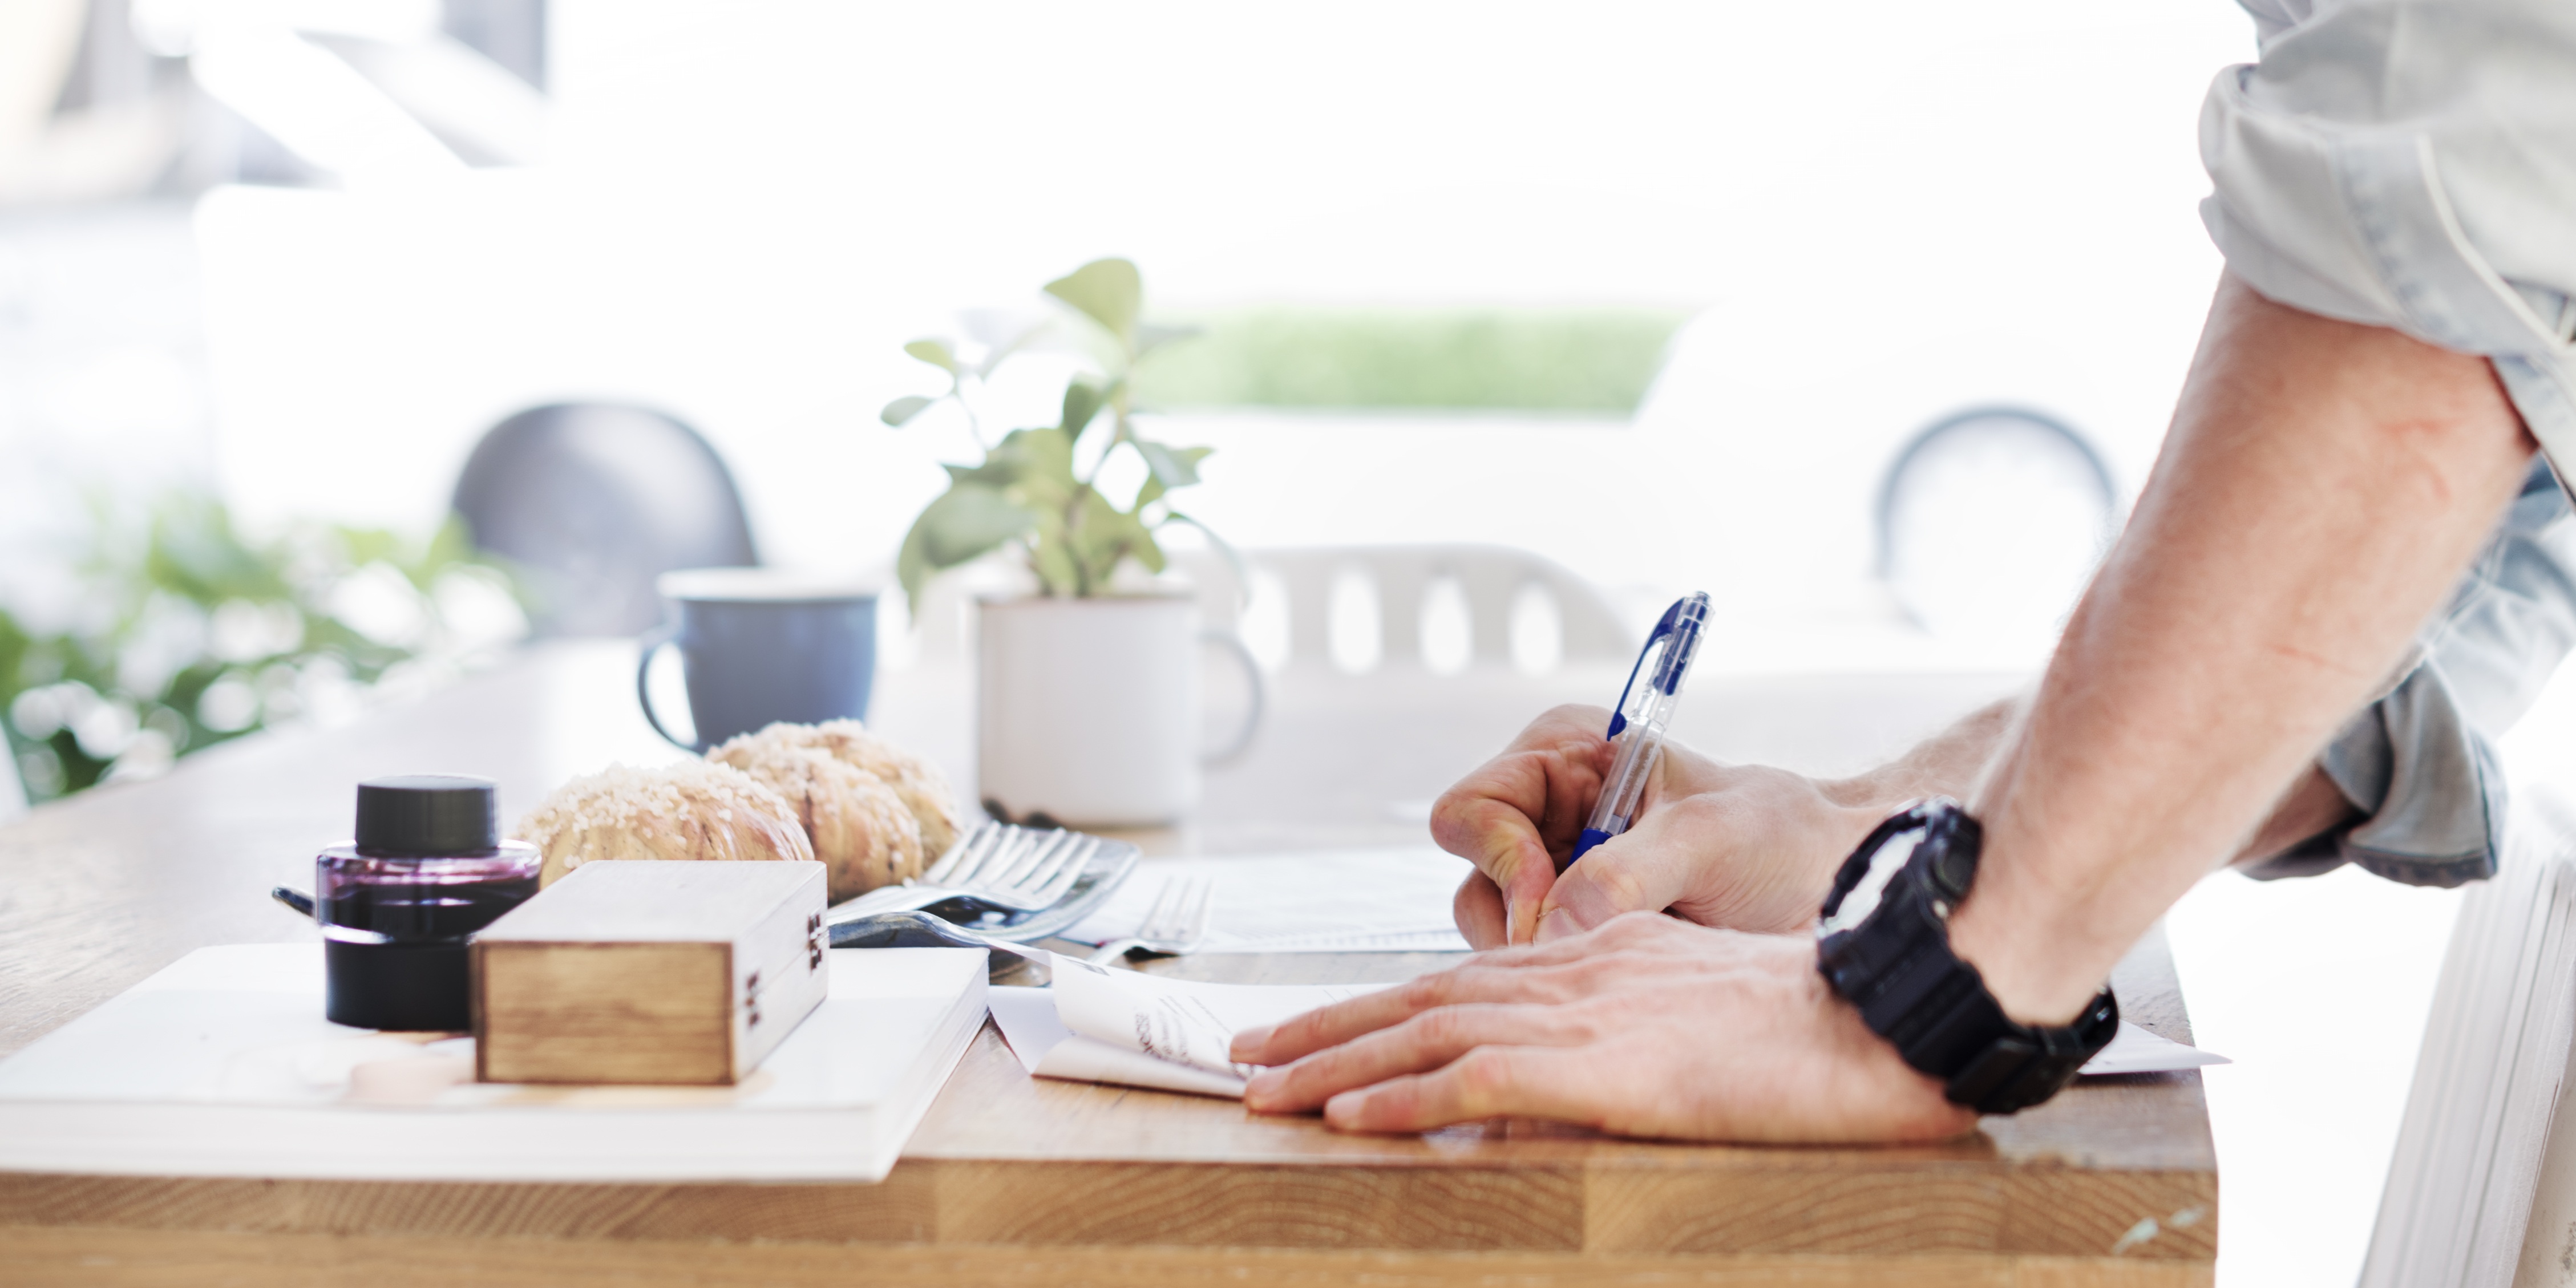
writing, hand, man, table, tree, nature, book, cafe, chair, pen, male, cup, equipment, professional, furniture, mug, bread, bun, close up, objects, bright, wooden, day, document, information, casual, service, paperwork, dining table, product design